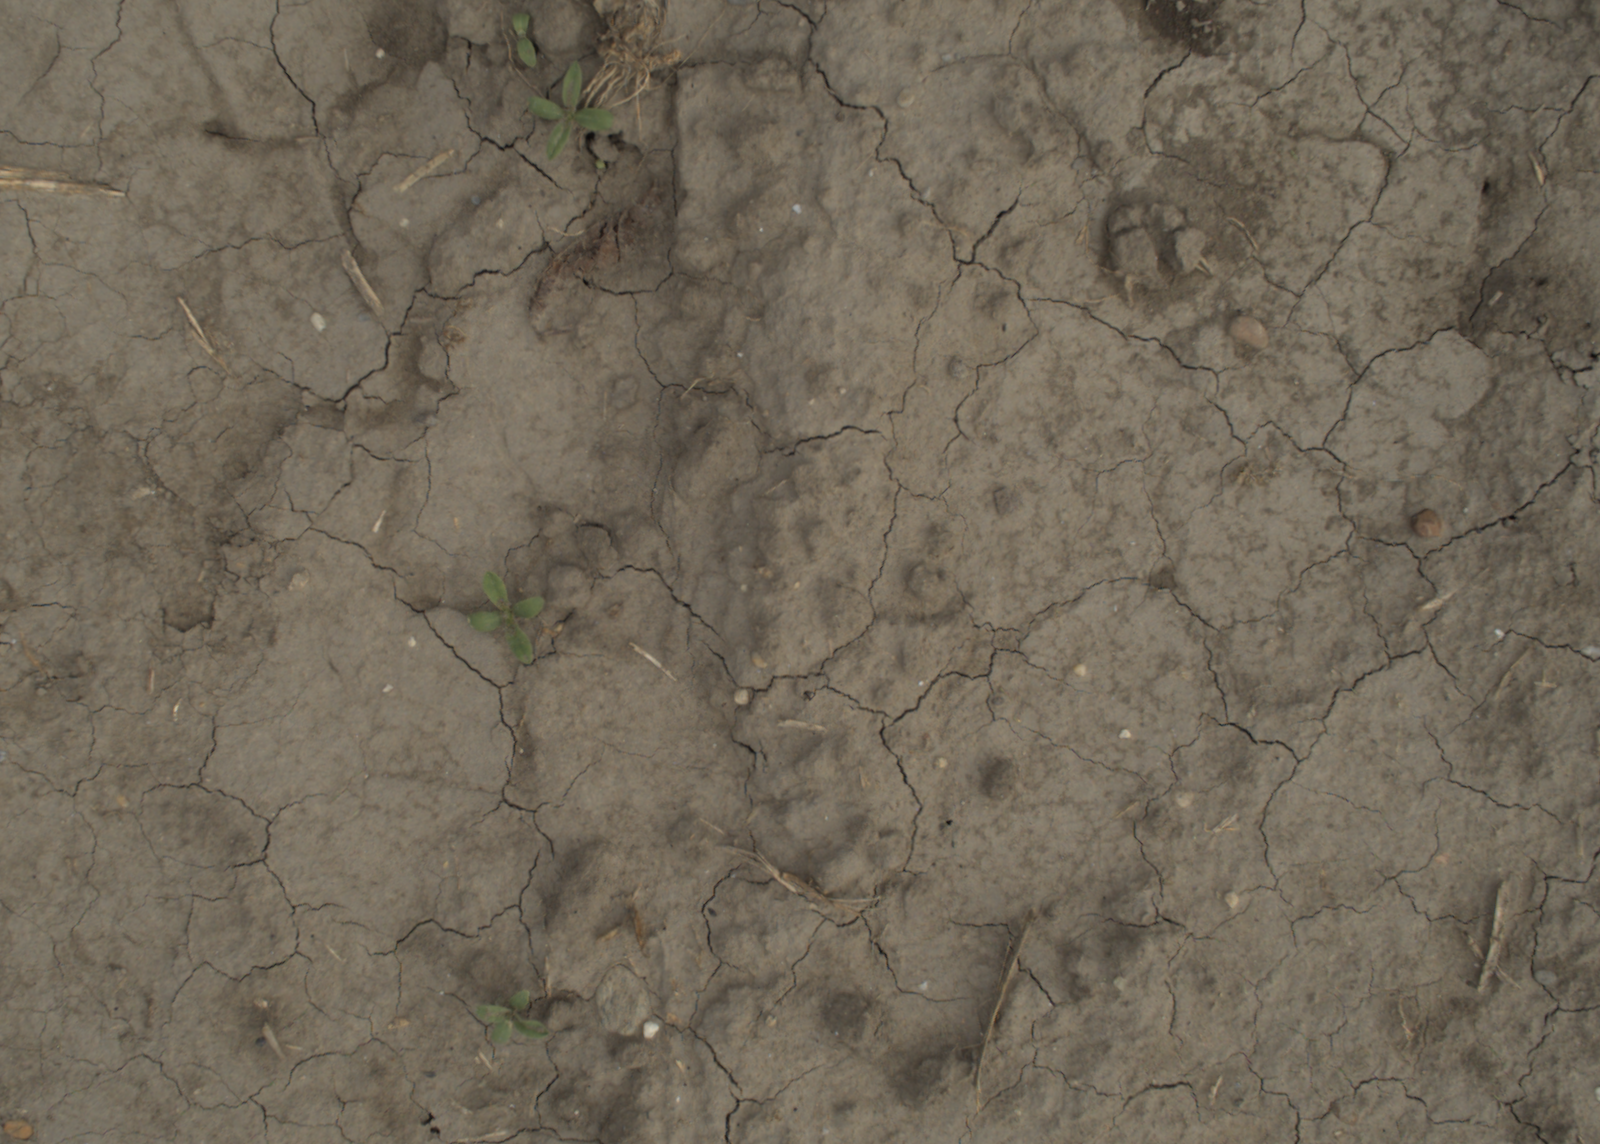
Capture date: 21.09.2021 11:03:08
Weather: mixed
Wind: light
Seeding date: 02.09.2021
Plant canopy height (mm): 962